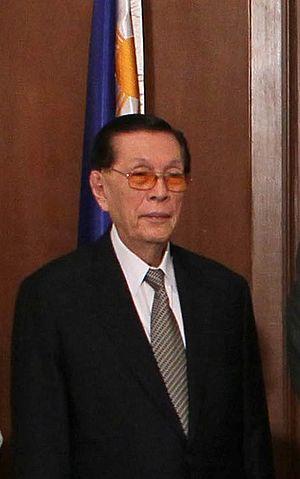
Juan Ponce Enrile, né le 14 février 1924 à Gonazaga, est un homme politique philippin, ministre de la Défense et président du Sénat.